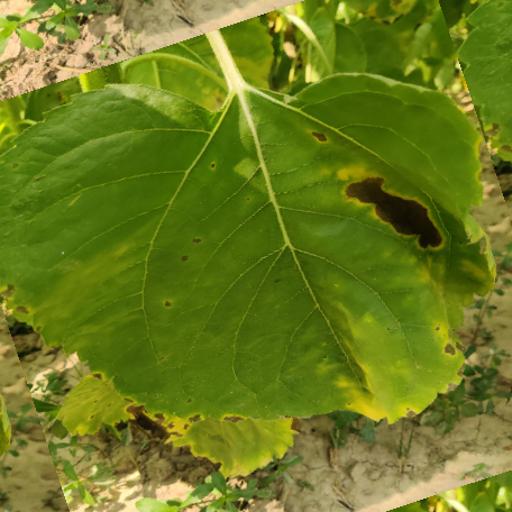
Label: Leaf_scars